Italian fascism

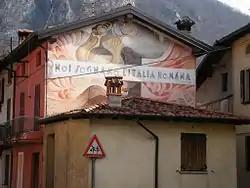
"We dream of a Roman Italy" was one of the many fascist slogans.

Until 1925, when the liberal economist Alberto de' Stefani, although a former member of the "squadristi", was removed from his post as Minister of Economics (1922–1925), Italy's coalition government was able to restart the economy and balanced the national budget. Stefani developed economic policies that were aligned with classical liberalism principles as inheritance, luxury and foreign capital taxes were abolished; and life insurance (1923) and the state communications monopolies were privatised and so on. During Italy's coalition government era, pro-business policies apparently did not contradict the State's financing of banks and industry. Political scientist Franklin Hugh Adler referred to this coalition period between Mussolini's appointment as prime minister on 31 October 1922 and his 1925 dictatorship as "Liberal-Fascism, a hybrid, unstable, and transitory regime type under which the formal juridical-institutional framework of the liberal regime was conserved", which still allowed pluralism, competitive elections, freedom of the press and the right of trade unions to strike. Liberal Party leaders and industrialists thought that they could neutralize Mussolini by making him the head of a coalition government, where as Luigi Albertini remarked that "he will be much more subject to influence".